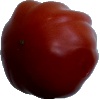
Label: Tomato Heart 1